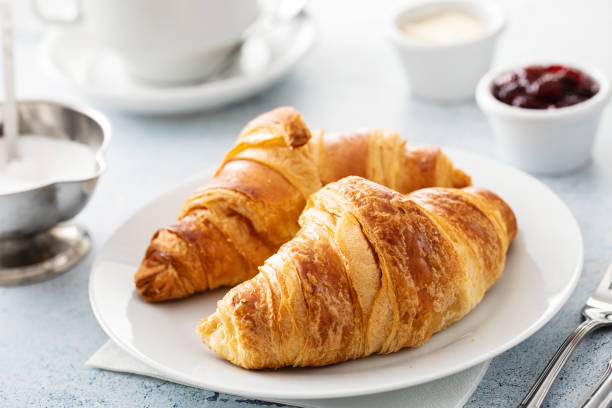
Label: croissant